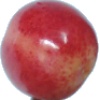
Label: Cherry Rainier 1